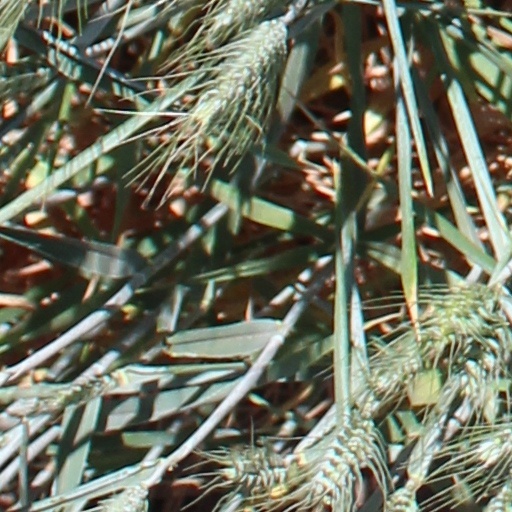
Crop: wheat